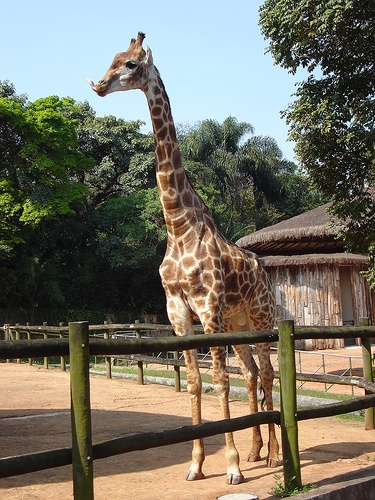
A giraffe standing tall in a wooden enclosure.
A giraffe standing in front of a wooden slat fence at a zoo.
a giraffe standing straight up behind a fence
A giraffe is standing tall behind a fence.
A giraffe stands tall in a small enclosure.